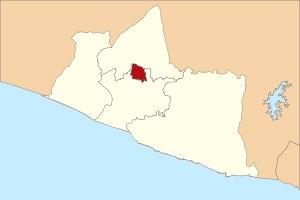
Yogyakarta, prononcé [dʒok'dʒa'karta] ou [jo'gja'karta], anciennement écrit Jogjakarta jusqu'à la réforme orthographique de 1972 et appelé souvent Jogja, de son nom officiel Ngayogyakarta Hadiningrat, est une ville d'Indonésie, capitale du territoire spécial du même nom, dans le centre de l'île de Java. La ville a le statut de kota.